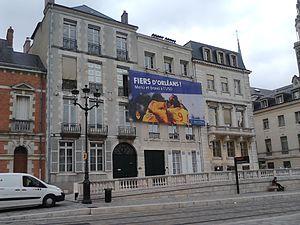
La mairie salue la montée en Ligue 2 du club de football d'Orléans l'USO.
L’Union sportive Orléans Loiret football est un club de football français situé à Orléans. L'USO est fondé en 1976 à la suite de l'intégration de l'Arago sport orléanais dans le giron de l'US Orléans omnisports pour devenir sa section football.